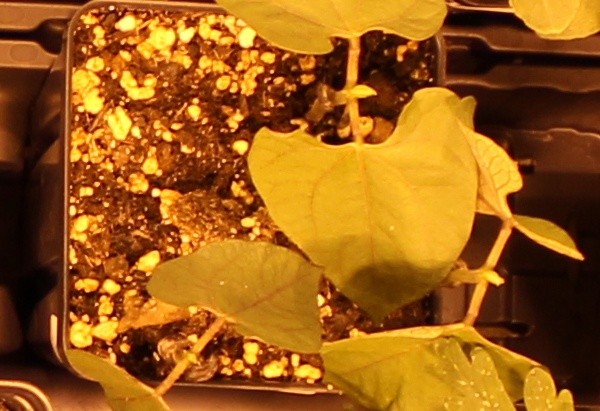
Label: Blackbean